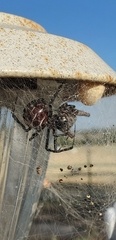
Species: Lactrodectus_hesperus